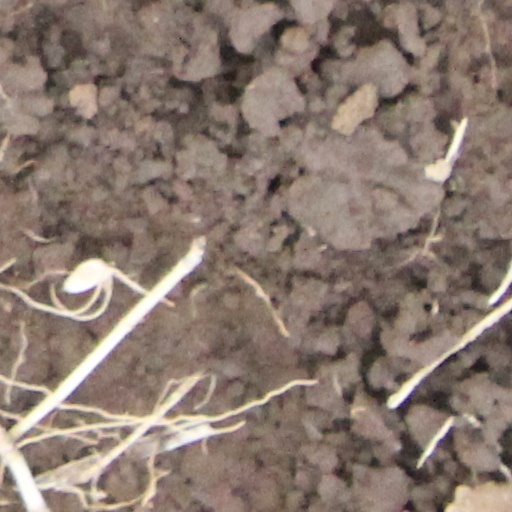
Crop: wheat